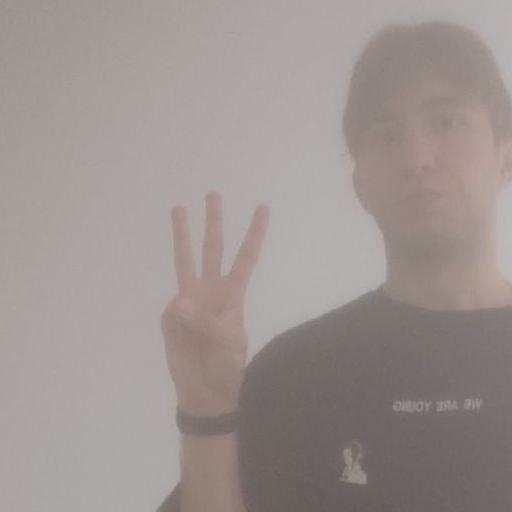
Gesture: three